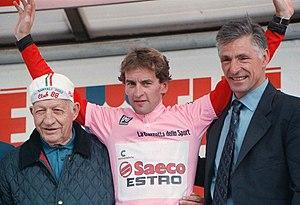
Ivan Gotti est un coureur cycliste professionnel italien des années 1990-2000.